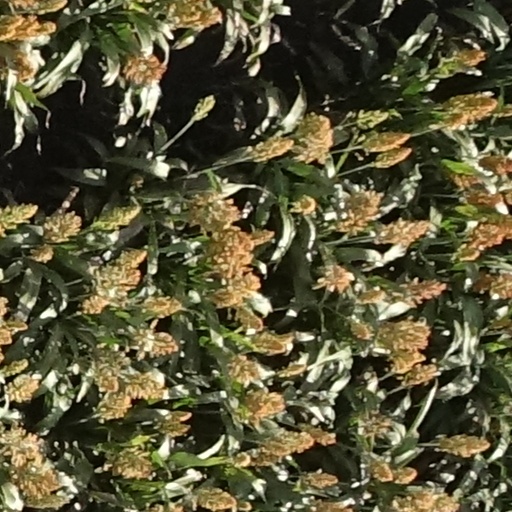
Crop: sorghum